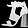
Label: Sandal